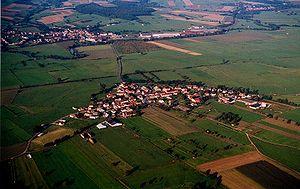
Sailly est une commune française, située dans le département des Ardennes en région Grand Est.